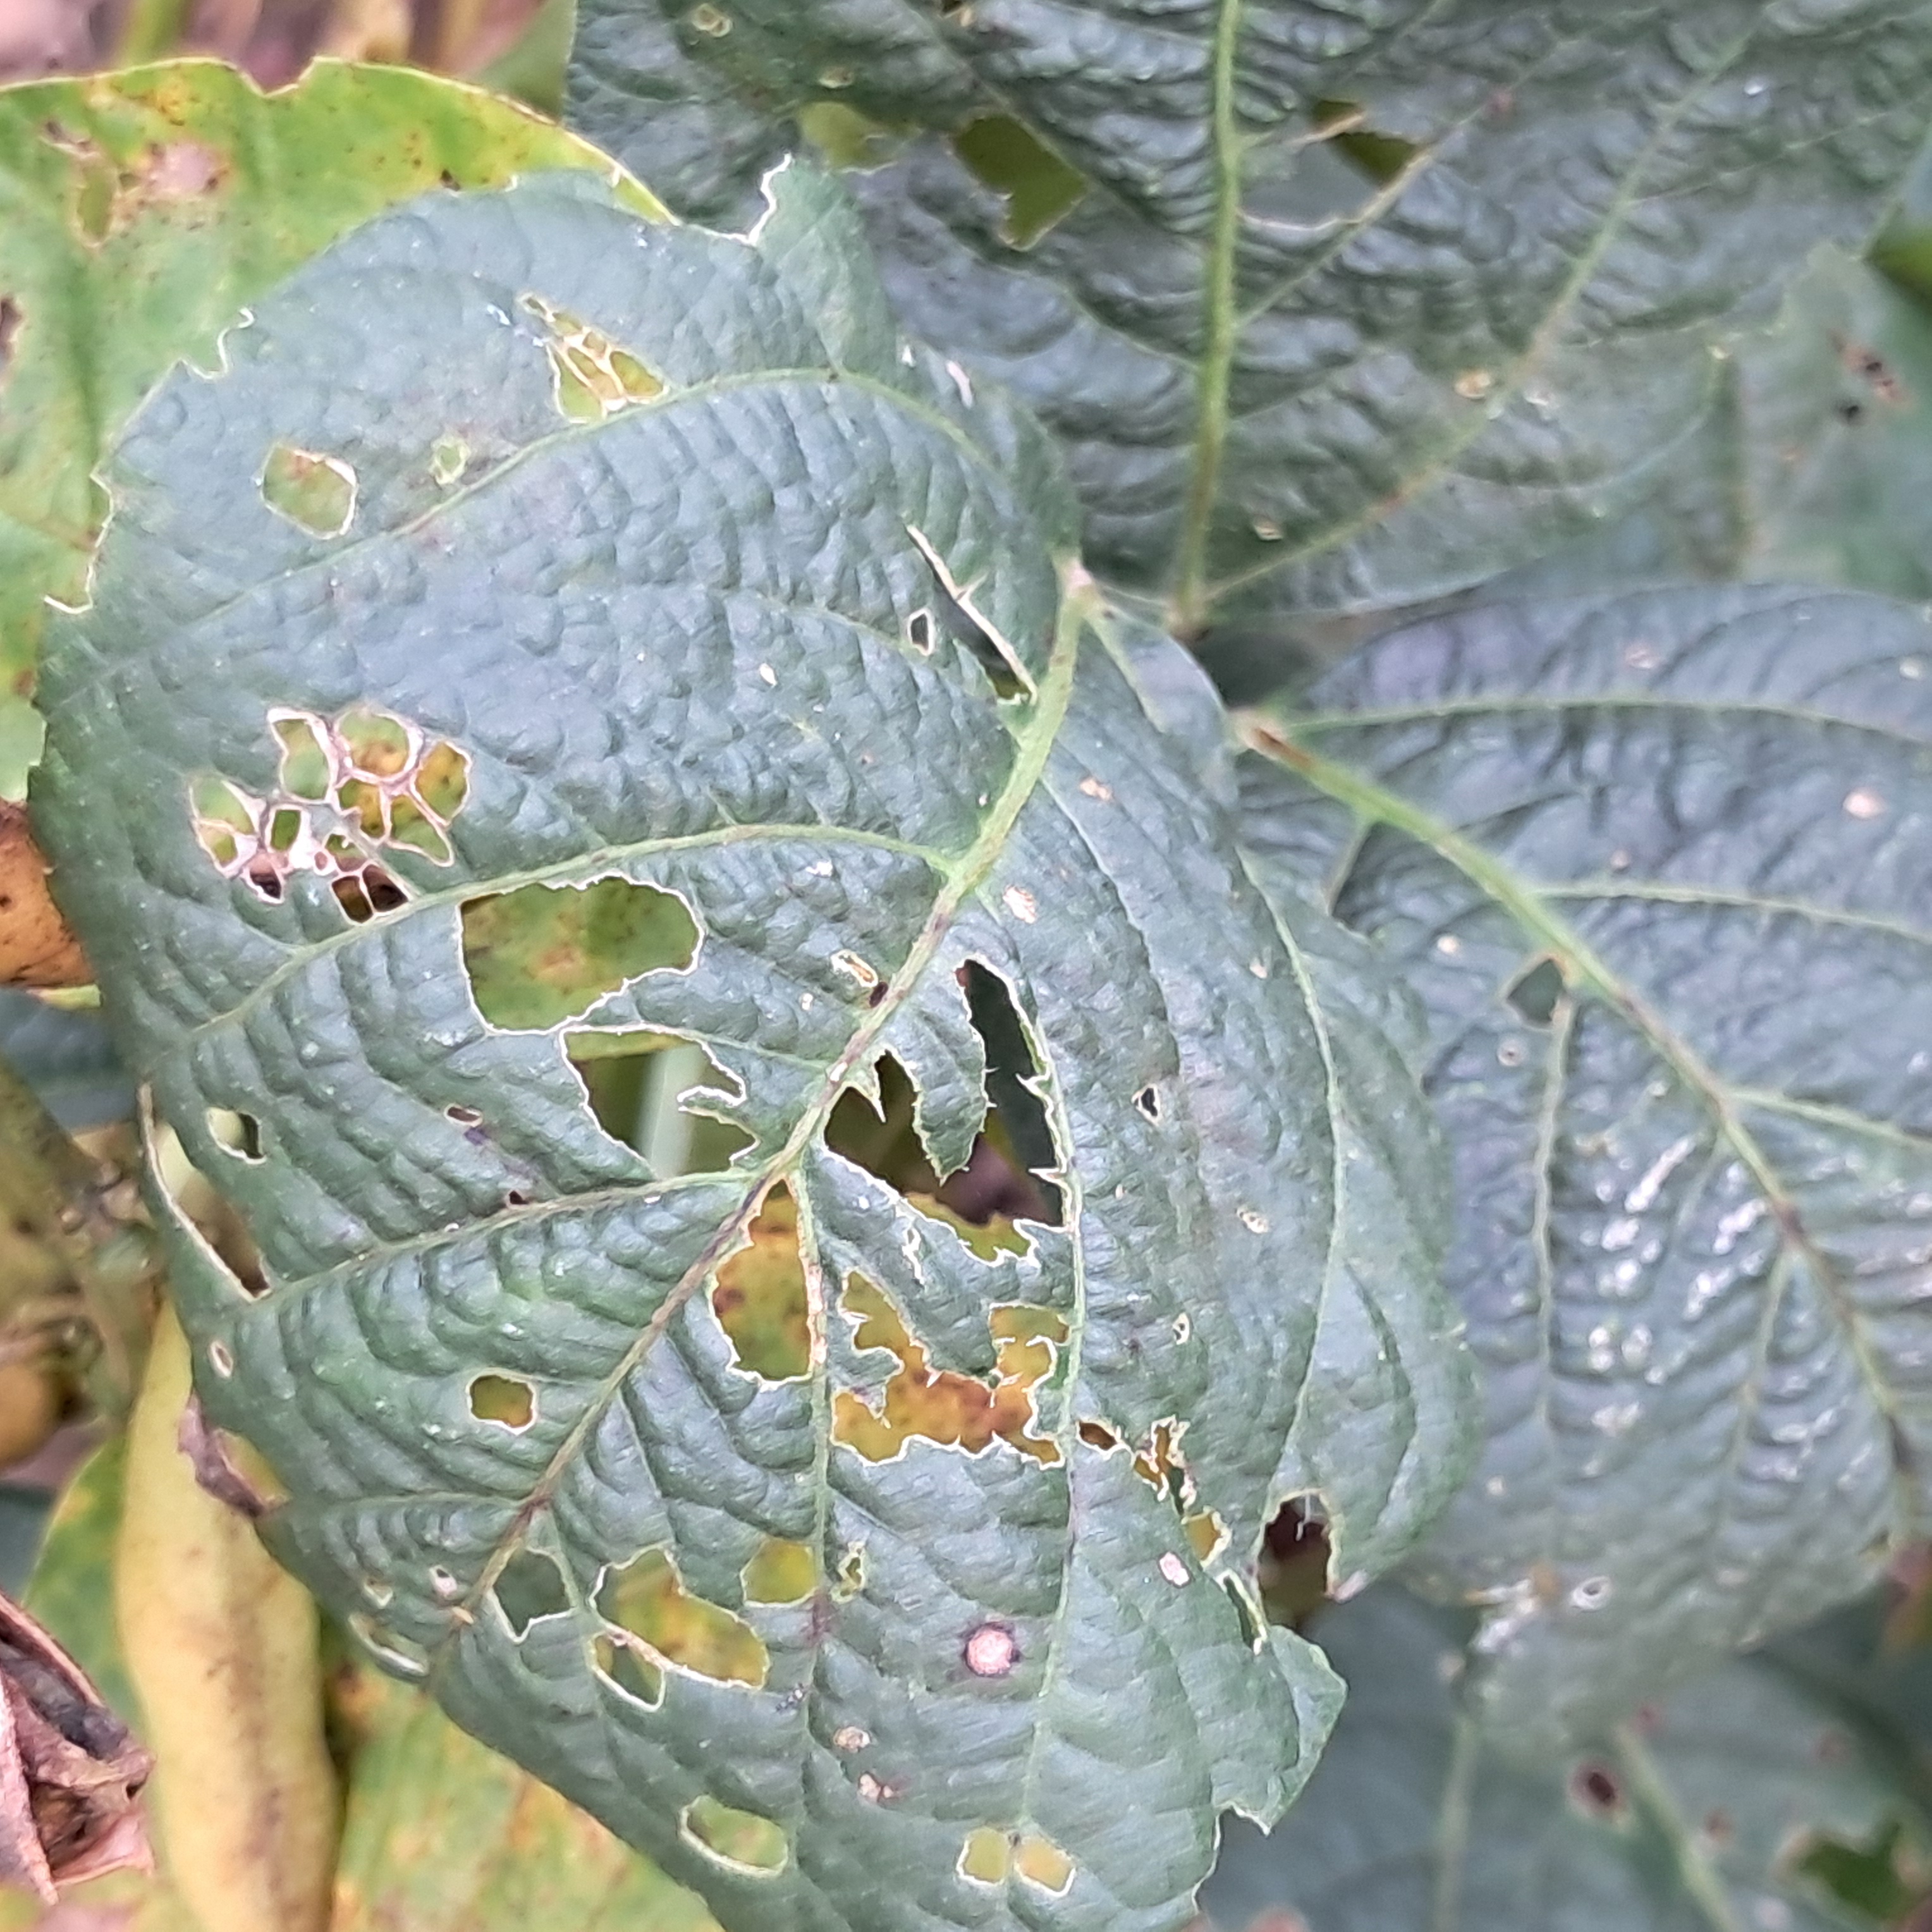
Label: Mosaic